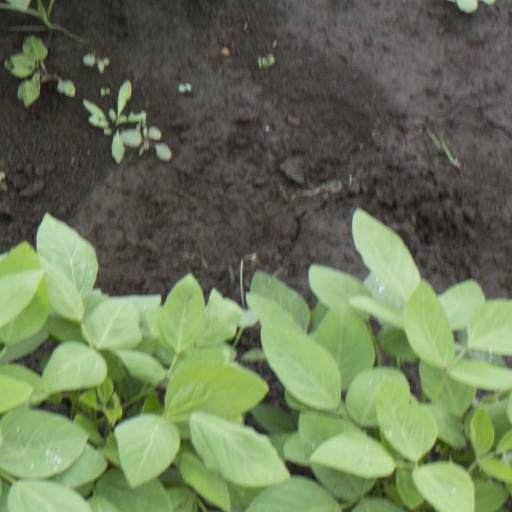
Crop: soybean